Ropapa Mensah

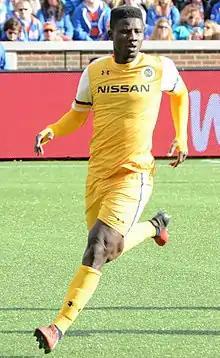
Mensah with Nashville in 2018

Ropapa Kwamina Mensah (born 20 August 1997) is a Ghanaian professional footballer who plays for Greenville Triumph in the USL League One.